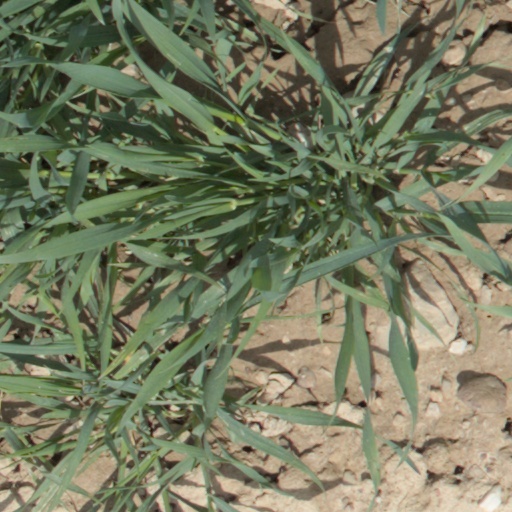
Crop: wheat